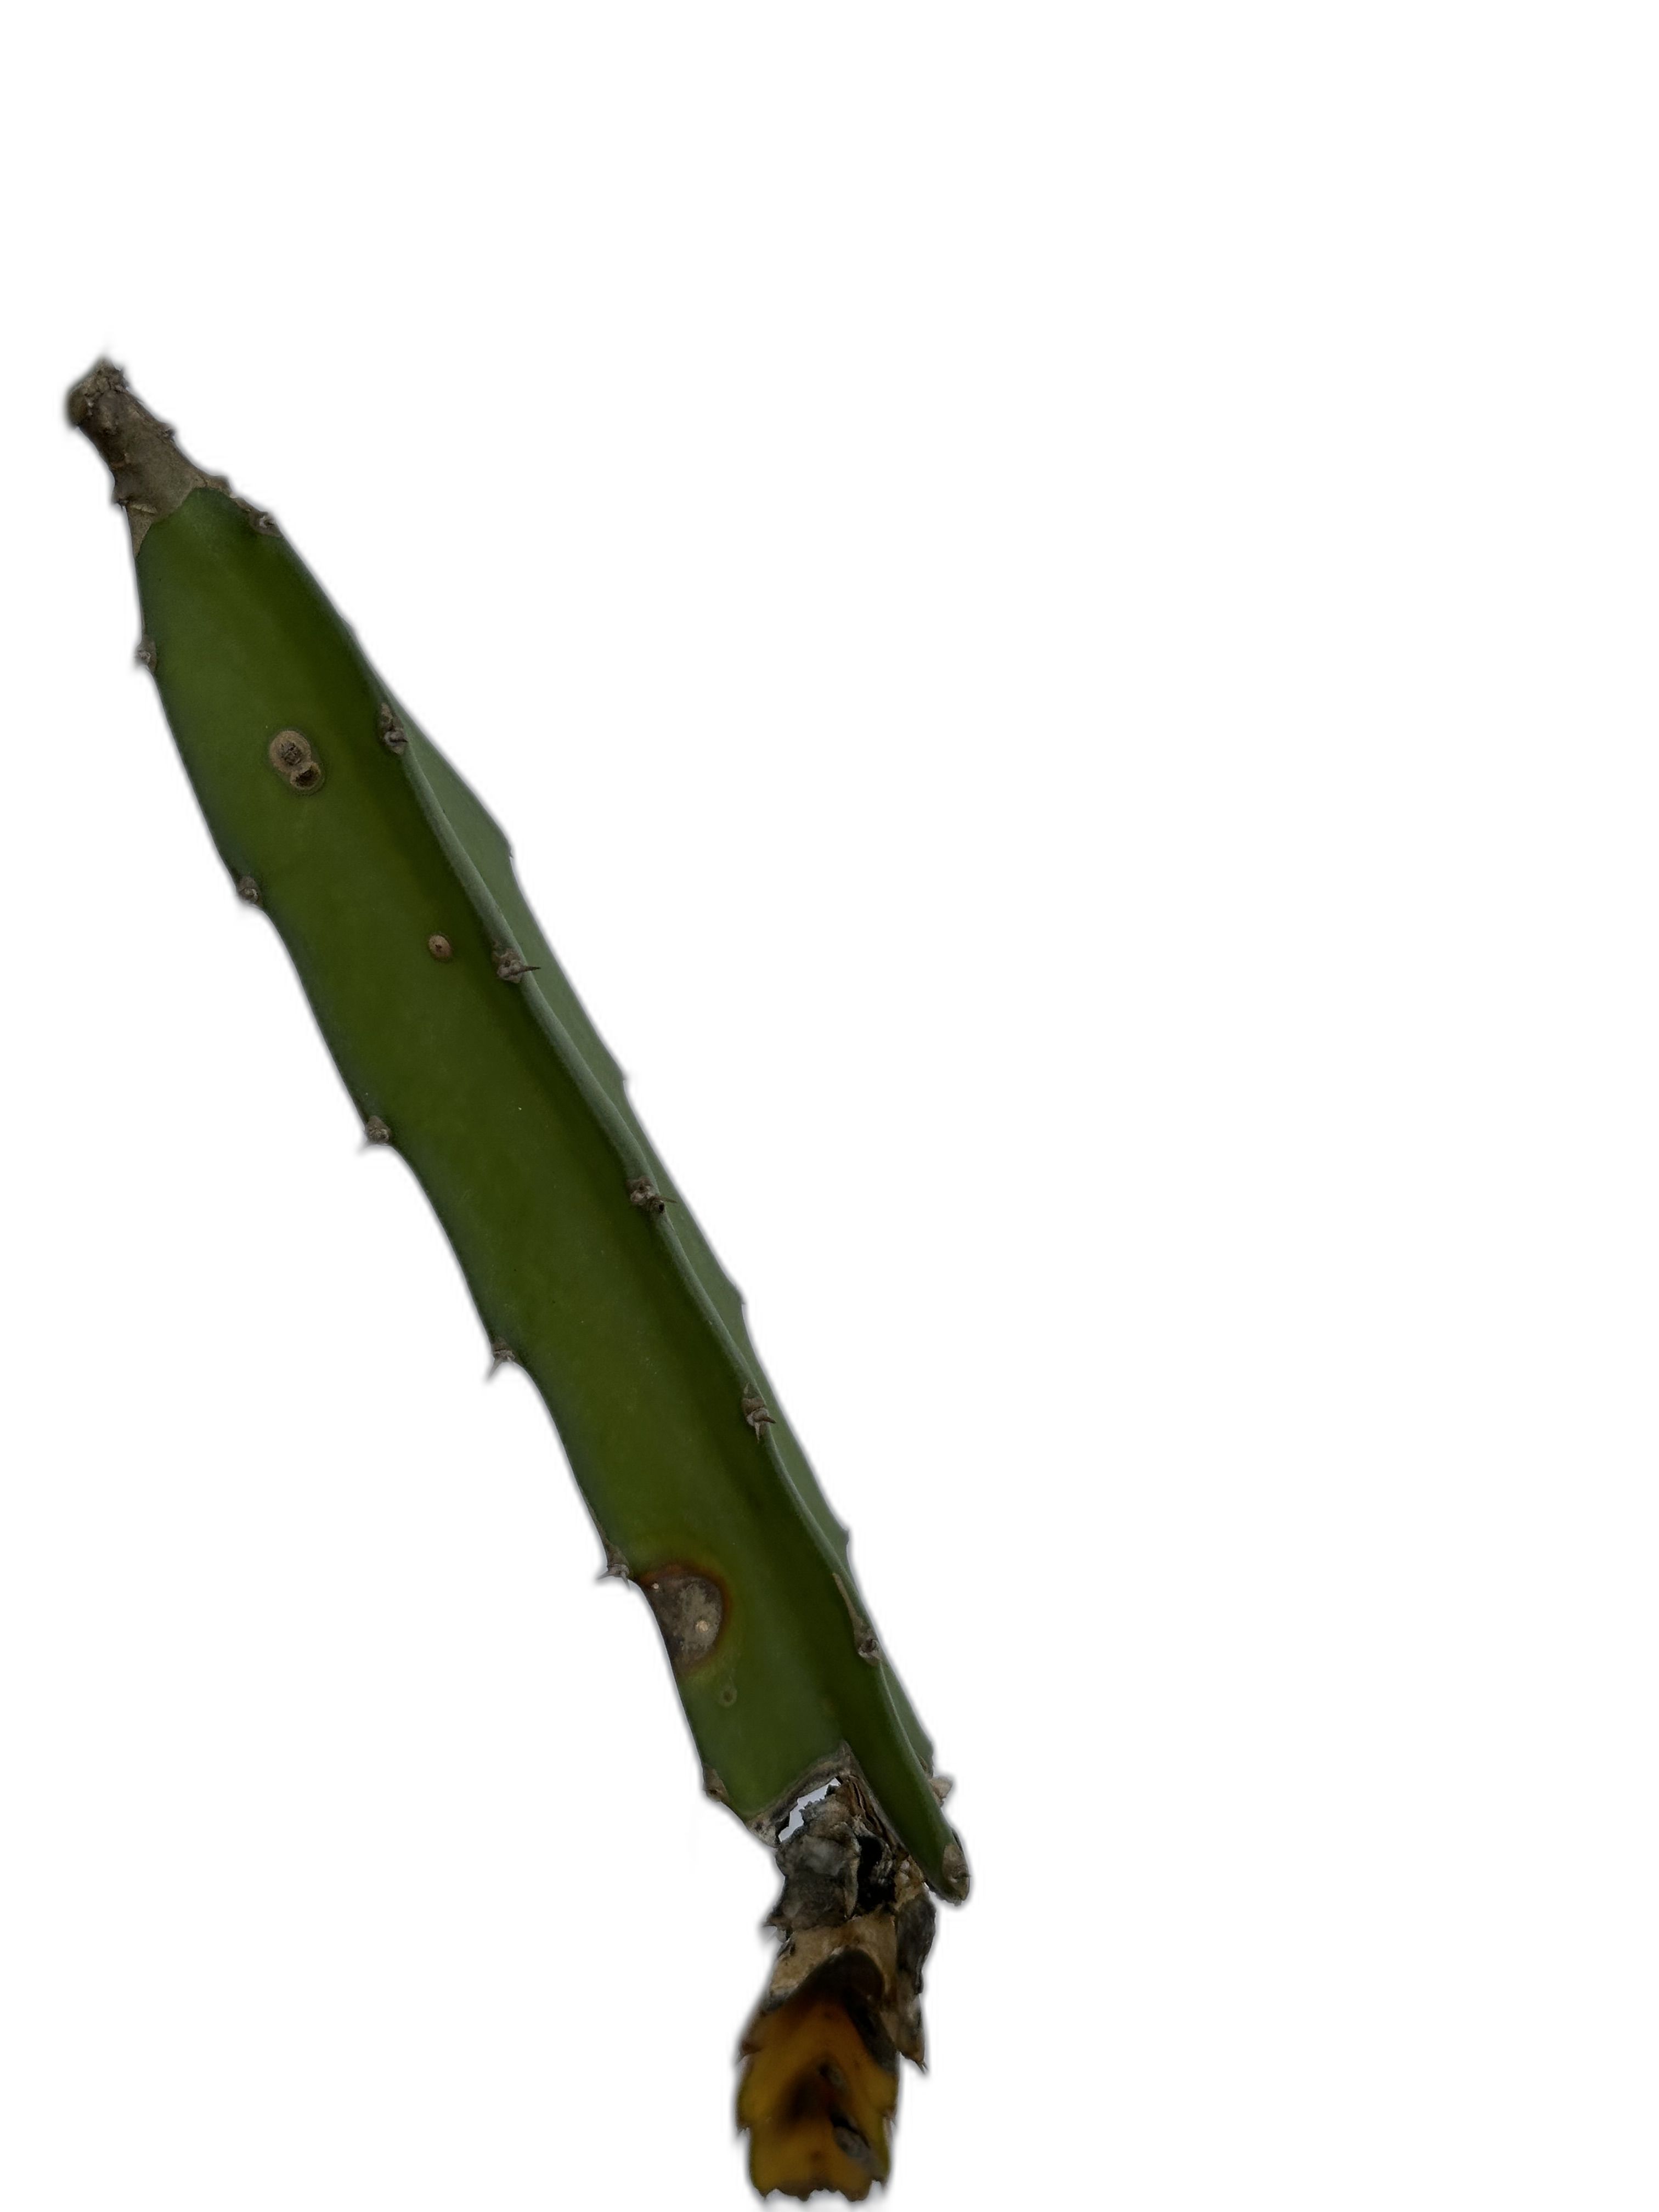
Label: Bad leaf